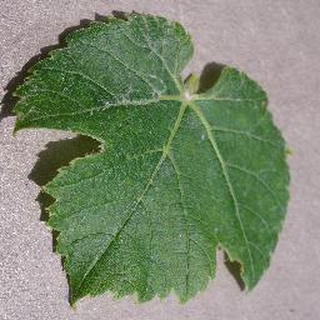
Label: healthy_grape